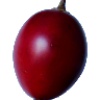
Label: tamarillo